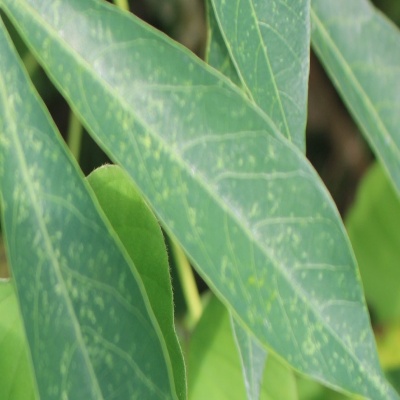
Crop: Cassava
Condition: green mite